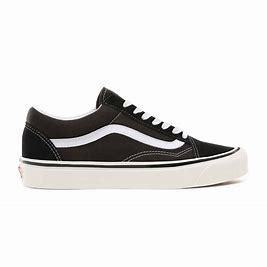
Brand: Vans
Model: Old Skool 36 DX